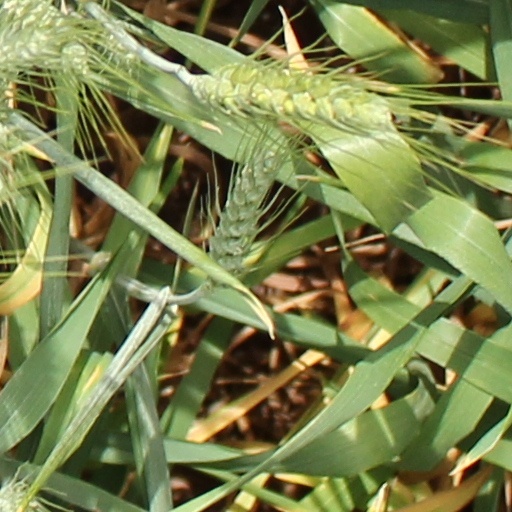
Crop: wheat